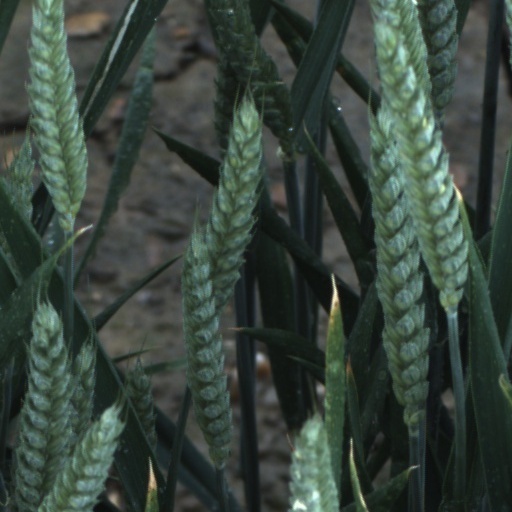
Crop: wheat